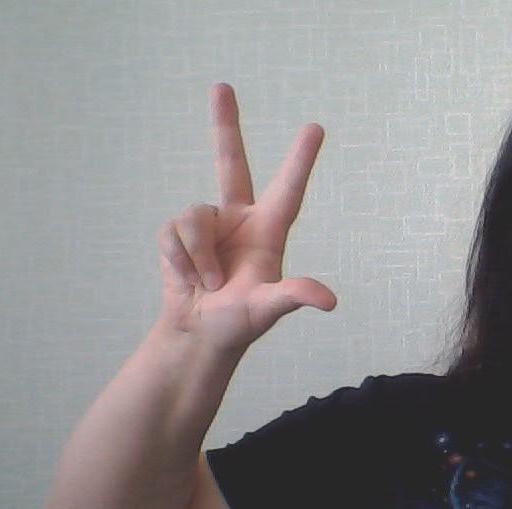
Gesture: three2